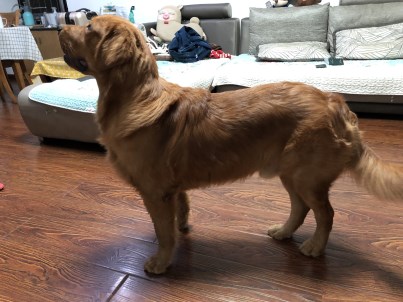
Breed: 5355-n000126-golden_retriever